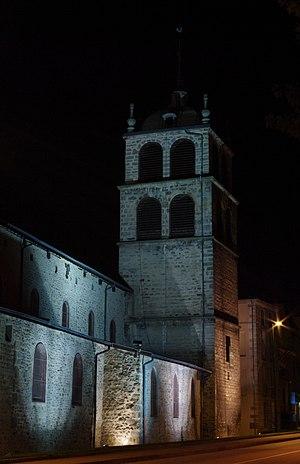
Eglise Saint-Pierre, Saint-Chamond This building is en partie classé, en partie inscrit au titre des Monuments Historiques. It is indexed in the Base Mérimée, a database of architectural heritage maintained by the French Ministry of Culture,
Cet article recense les monuments historiques de la Loire, en France.
L'église Saint-Pierre est une église catholique située à Saint-Chamond, en France.
Le pays de Jarez est un territoire situé à la limite des départements de la Loire et du Rhône. Désignant initialement le bassin versant du Gier, il est aujourd'hui compris en majeure partie dans l'agglomération stéphanoise.